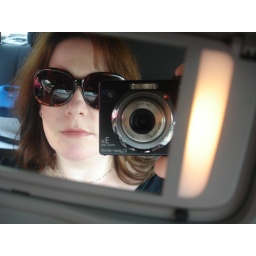
Me in the car mirror